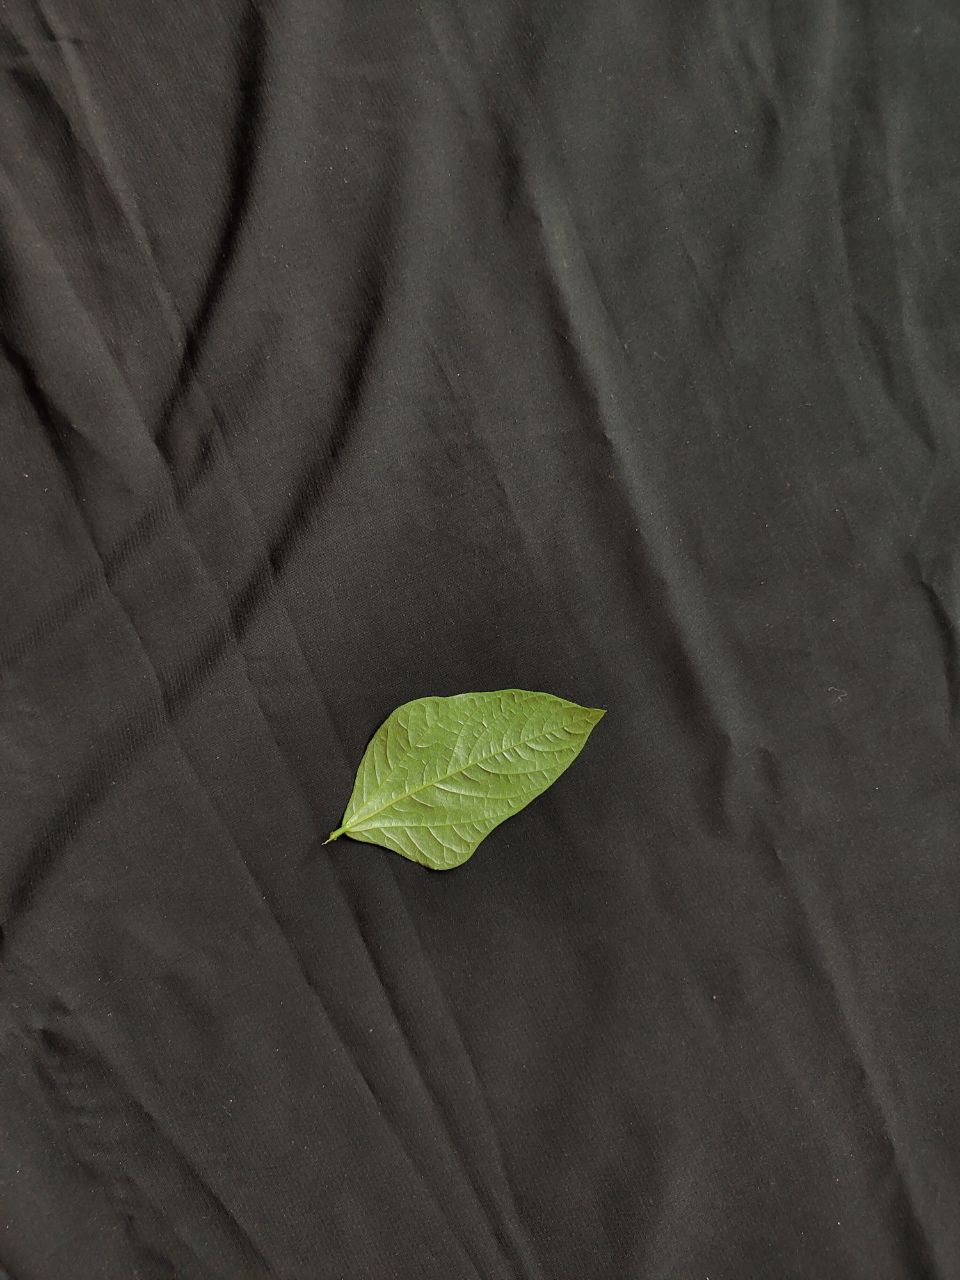
Crop: cowpea
Leaf condition: Fresh Leaf